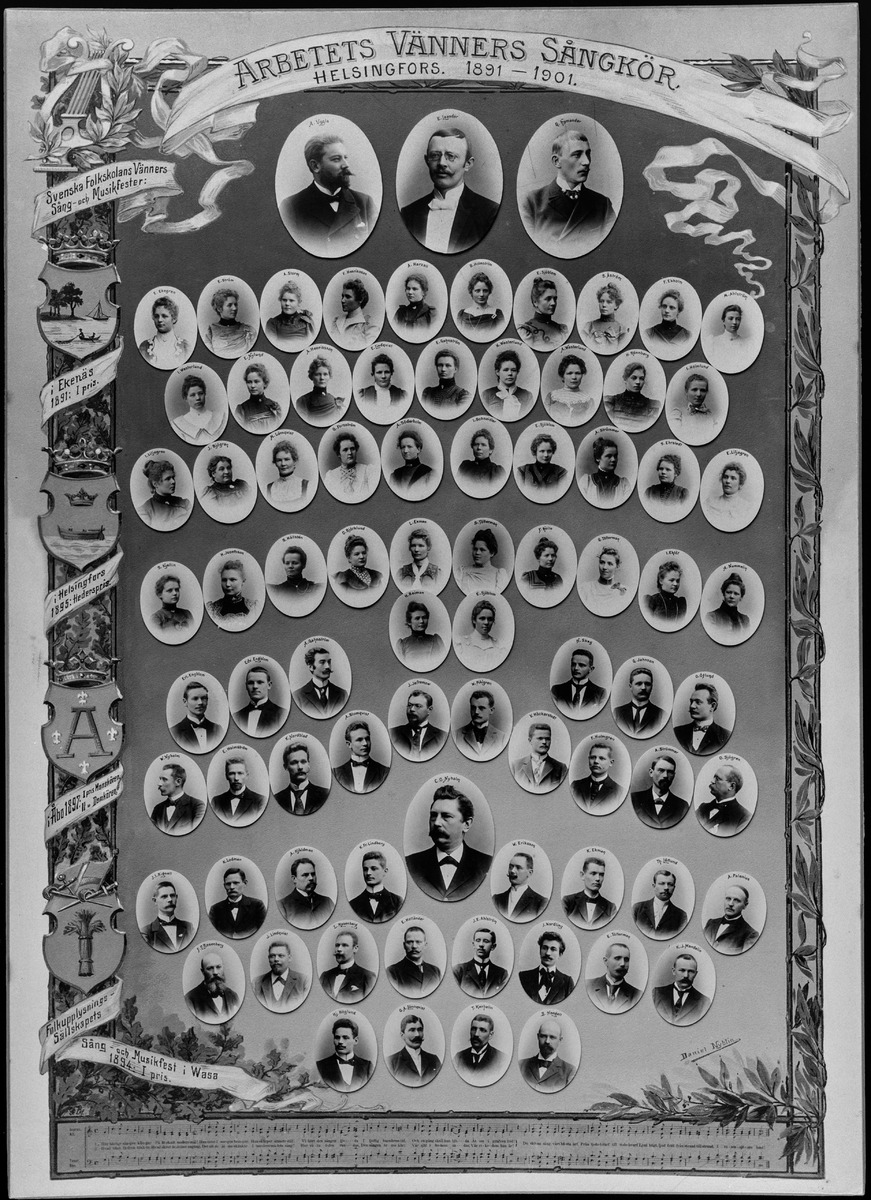
Arbetets Vänner,  laulukuoro 1891-1901
sisällön kuvaus: Arbetets Vänner,  laulukuoro 1891-1901 mustavalkoinen
Kuvaaja: Nyblin, Daniel, valokuvaaja
Ajankohta: kuvausaika 1891 - 1901
Aiheet: Arbetets Vänner rf, kuorot